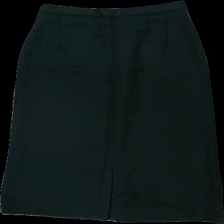
View: front
Type: Skirt
Category: Ladies
Brand: Not in the list
Brand text on label: GuyClerac
Colors: Black
Material: 68% polyester 32% wool
Cut: Regular
Size: 40
Season: All
Damage location: top center
Damage 2 location: bottom right
Price range: <50
Recommended usage: Reuse
Description: svart kjol